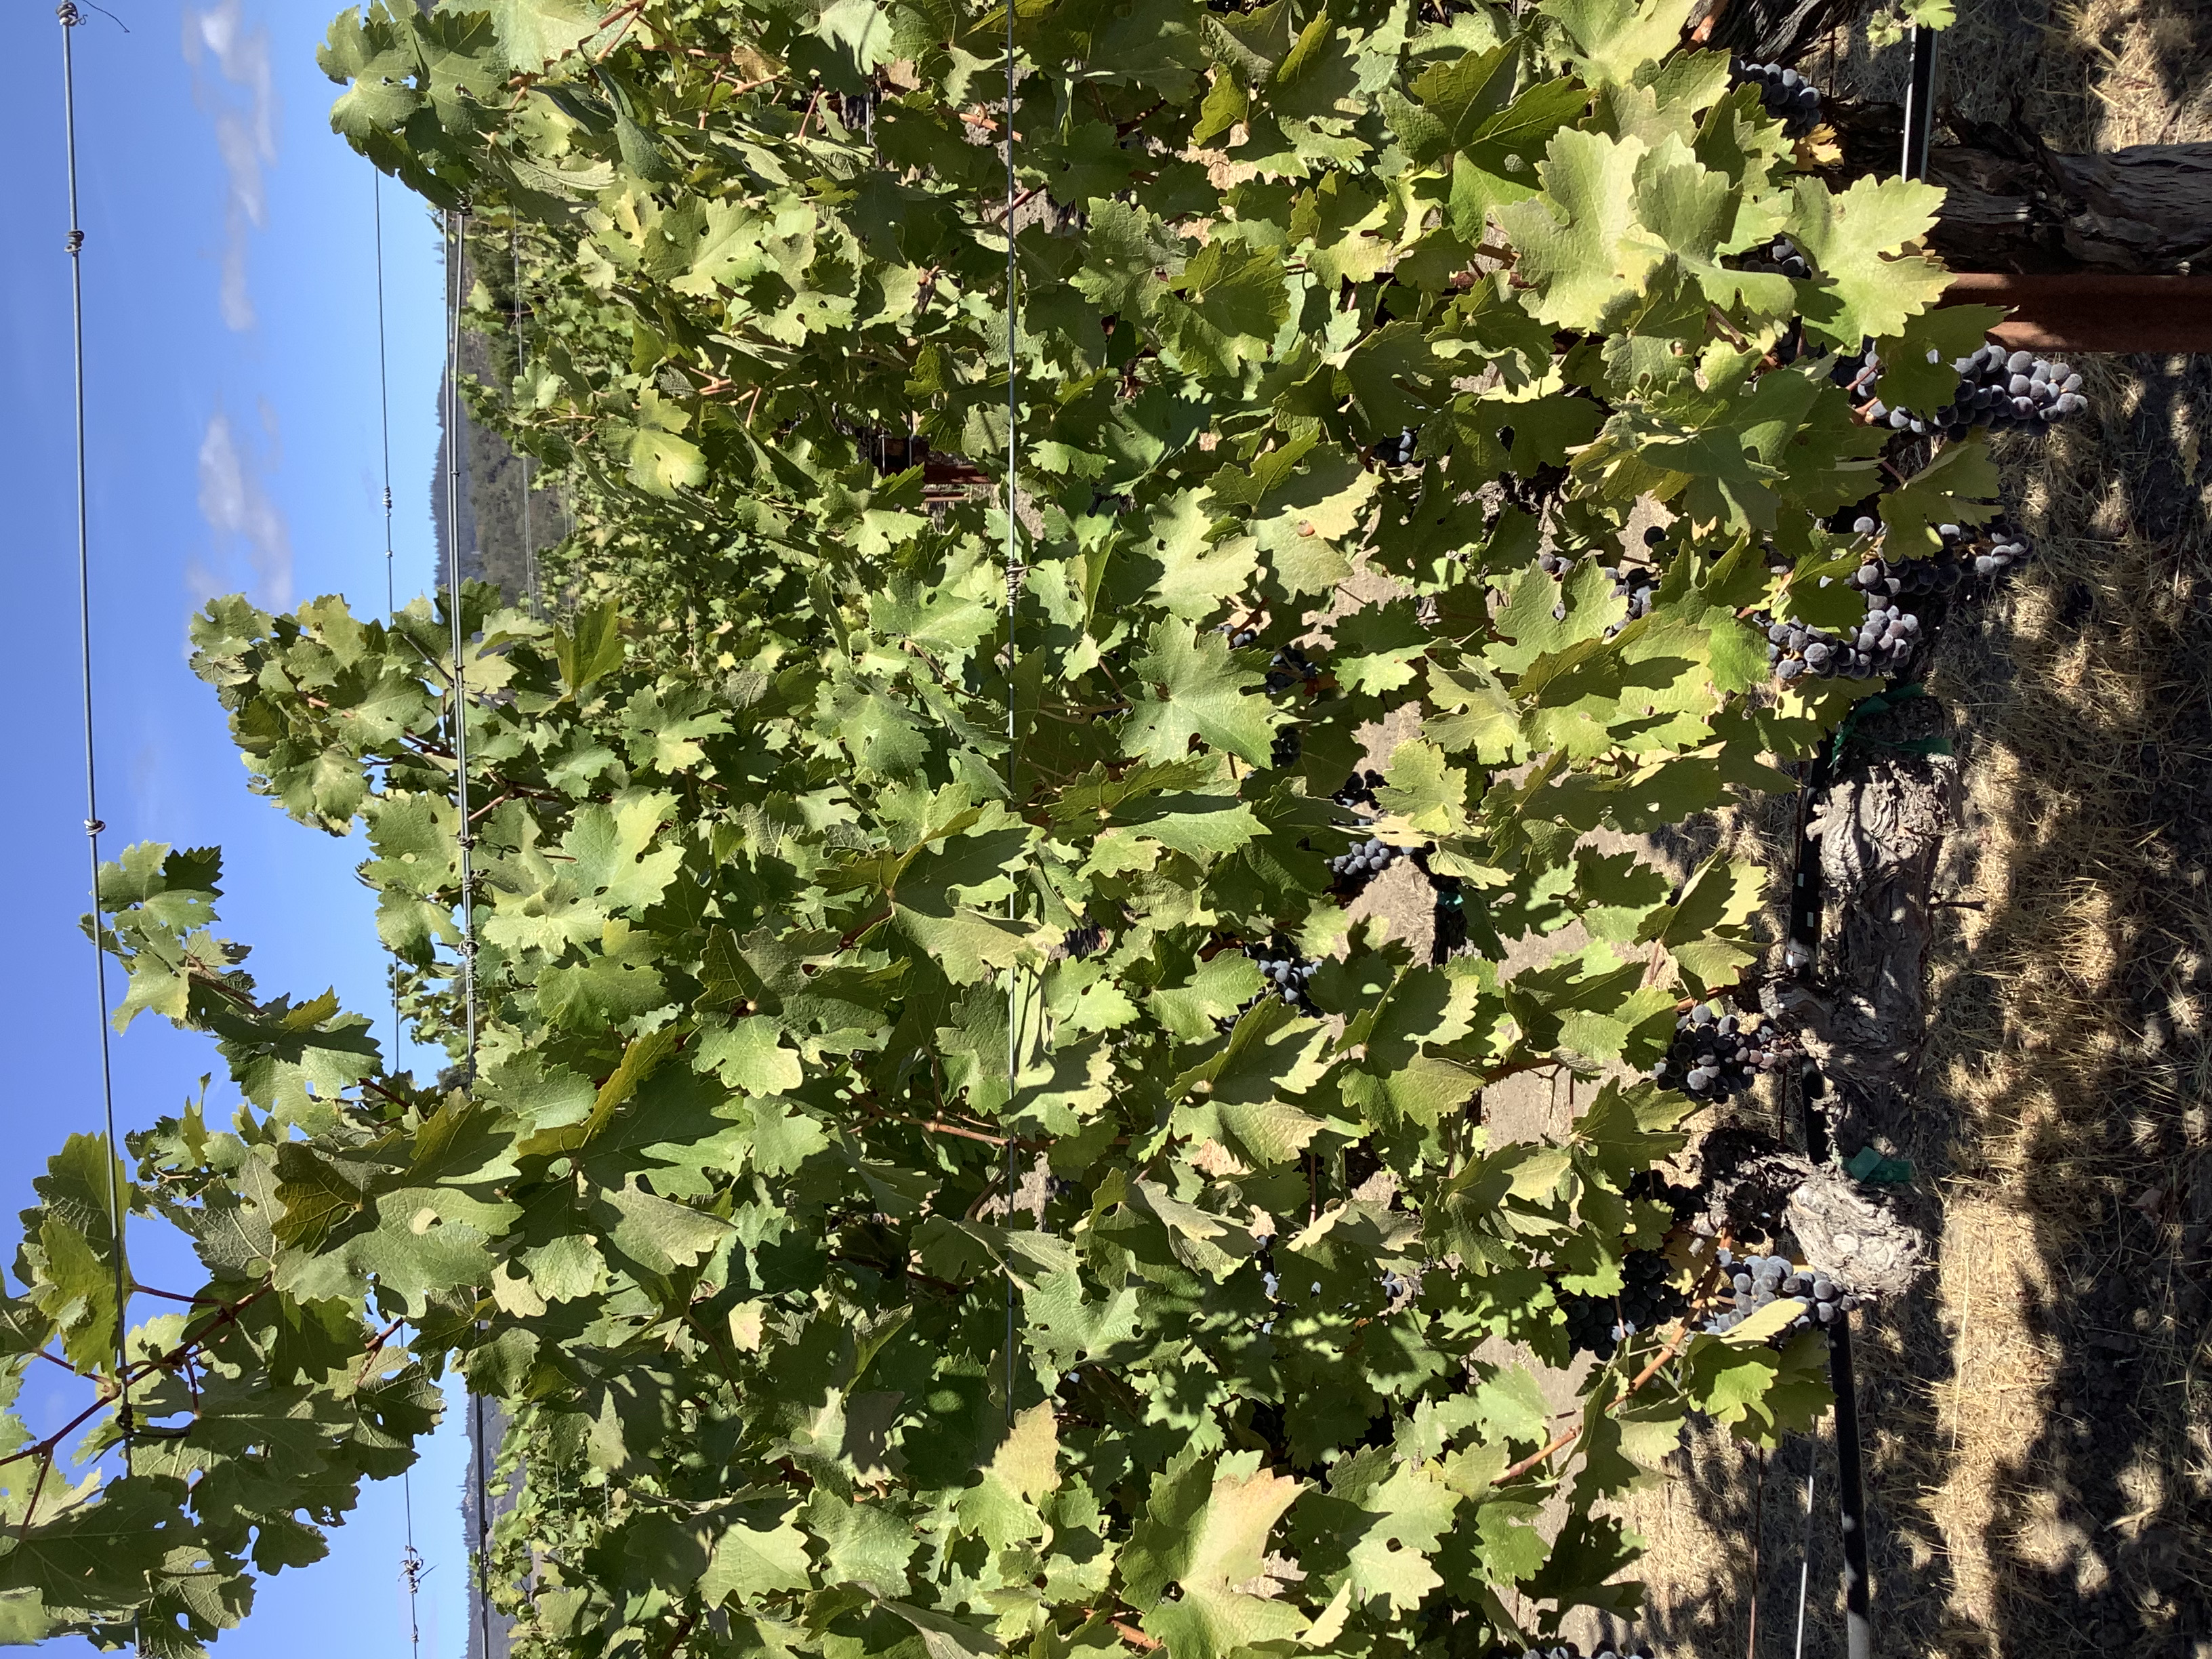
Label: No Virus